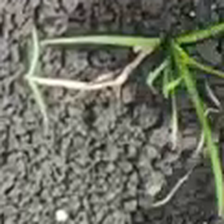
Weed species: Digitaria_SP_(Digitaria Sanguinalis )